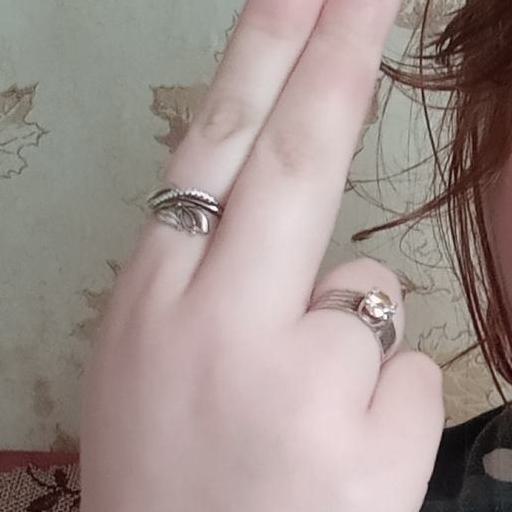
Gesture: two_up_inverted